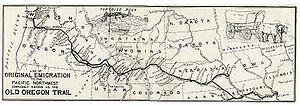
La piste de l'Oregon est la principale voie terrestre franchissant les montagnes Rocheuses utilisée par les pionniers au XIXᵉ siècle pour se rendre depuis différentes localités situées sur les rives du Missouri jusqu'au pays de l'Oregon. Le tronçon correspondant à la moitié orientale de la piste est également emprunté par les voyageurs de la piste de la Californie et de la piste des Mormons.
Les Nez-Percés, Nimíipuu, sont une tribu amérindienne du groupe pénutien qui vivait dans le Plateau du Columbia de la région Nord-Ouest Pacifique au moment de l’expédition de Lewis et Clark.
L’Ouest américain, aussi appelé Far-West ou Far West, est une région située à l'ouest des États-Unis. Sa définition a évolué avec le temps, puisque la population de l'époque moderne a colonisé les terres intérieures en se dirigeant vers l'océan Pacifique. Cette colonisation est appelée la conquête de l'Ouest. Le Far West est une région où se développe une société originale, où se croisent des individus d'origines et d'horizon très différents. L'Amérique mythique des montagnes Rocheuses, où s'affrontent les tribus amérindiennes et les pionniers venus fonder les États-Unis est à jamais symbolisée, dans la mémoire des peuples, par des déserts rouges à perte de vue et des montagnes sculptées par l'érosion.
La Compagnie de la Baie d'Hudson, fondée en 1670 pour la traite des fourrures dans la baie d'Hudson, est la plus vieille personne morale de l'Amérique du Nord et l'une des plus vieilles du monde encore en activité. Elle a toujours été intimement liée à l'histoire du Canada jusqu'en juillet 2008, moment de son acquisition et de sa gestion directe par la compagnie américaine NRDC. Créée à Londres, la Compagnie est pourtant fondée par deux Français coureurs des bois, Pierre-Esprit Radisson et Médard Chouart des Groseilliers. Après la chute de la Nouvelle-France en 1763, elle a étendu son réseau de postes de traite vers l'ouest et le nord de ce qui allait devenir le Canada.
Cette page concerne des événements d'actualité qui se sont produits durant l'année 1843 du calendrier grégorien aux États-Unis.
15 mars : Blaise Brüe arrive à Ouidah. En mai, il négocie un accord commercial avec le roi Ghézo d’Abomey pour la maison Régis de Marseille, destiné à promouvoir l’exploitation et le commerce d’huile de palme.